Bubba McDowell

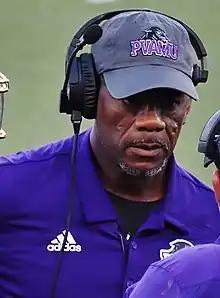
McDowell with Prairie View A&M in 2022

Leonard "Bubba" McDowell (born November 4, 1966) is an American football coach and former player. He played professionally as a safety for seven seasons in the National Football League (NFL) with the Houston Oilers and Carolina Panthers. McDowell played college football at the University of Miami. He was drafted by the Oilers in the third round of the 1989 NFL draft.